Leopold Müller (engineer)

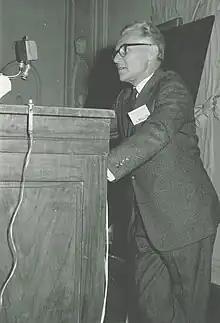
Leopold Müller at the "Geomechanik Kolloquium 1966" in Salzburg, Austria

Leopold Müller (born 9 January 1908 in Salzburg, died 1 August 1988 in Salzburg) was a geologist, one of the pioneers of rock mechanics and one of the main contributors to the development of the new Austrian tunneling method (NATM).